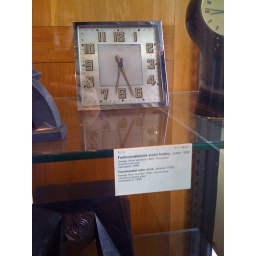
Klok ontworpen door Omega in de stijl van het functionalisme. Is tentoongesteld in de Museum of Decorative Arts in Praag.